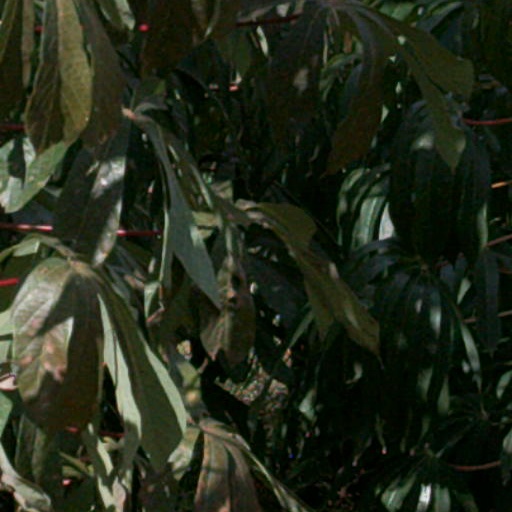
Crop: cassava